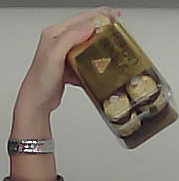
Product: rocher_chocolate